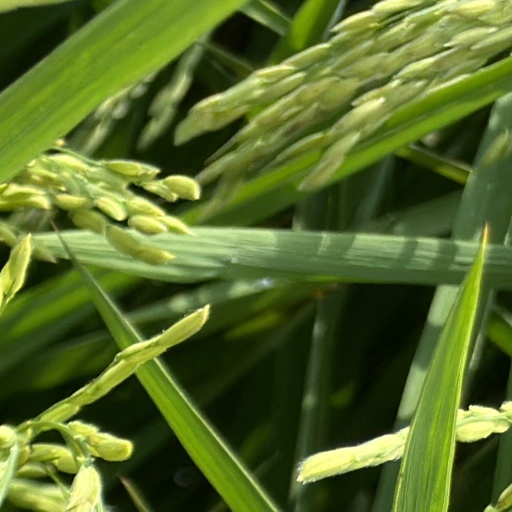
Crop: rice